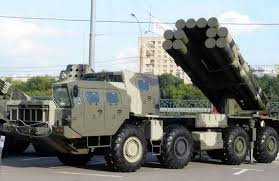
Label: Tornado